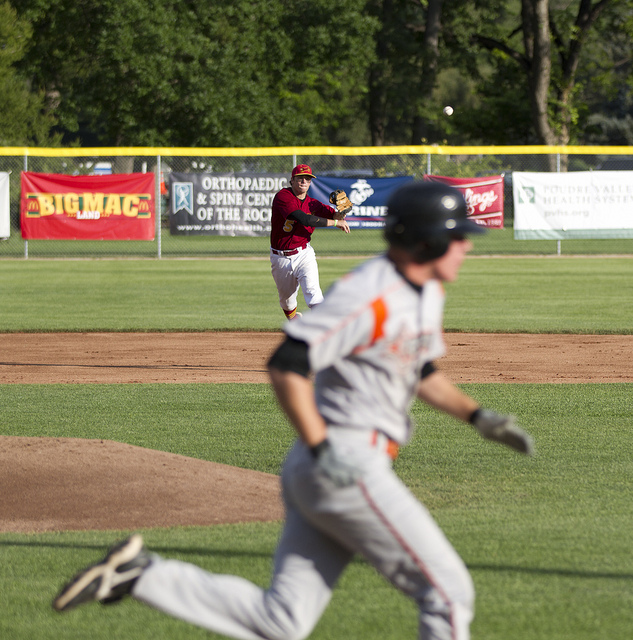
các cầu thủ bóng chày đang thi đấu ở trên sân